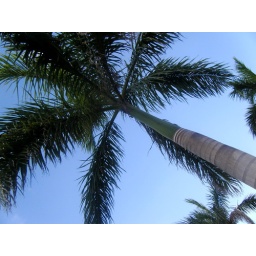
I live in a tropical paradise. Only in Miami can you find palm trees and blue skies in January.